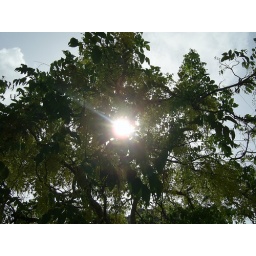
i like d way d tree looses its colour 2 black wid d sun in d background